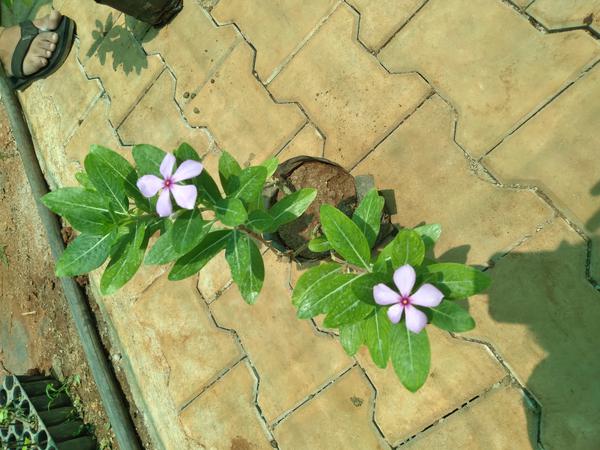
Plant: Nithyapushpa